BBC Scotland

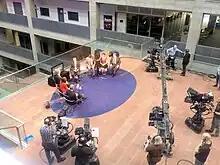
Filming for a broadcast of "Newsnight Scotland" at BBC Pacific Quay, Glasgow

Thirdly, the BBC Scotland channel commenced broadcasting at 7:00 p.m. on Sunday 24 February 2019. On 22 February 2017, director general Tony Hall announced plans to launch a dedicated English-language BBC Scotland channel in 2018, which would replace the BBC Two Scotland opt-out. It would broadcast from 7:00 p.m. to midnight nightly, and feature a lineup composed entirely of new and archived Scottish programming, including a new hour-long 9:00 p.m. weeknight newscast that will be produced from Scotland. The proposed newscast been considered a response to the perennial proposals for a local opt-out of the "BBC News at Six". Hall also announced that the BBC would increase its overall spending on factual and drama productions in Scotland by £20 million annually. The BBC Scotland channel was approved by Ofcom in June 2018, and subsequently launched on 24 February 2019. The channel is allocated £32 million in annual funding, and its SD variant has displaced BBC Four on the Freeview EPG.